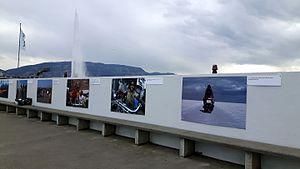
Exposition de photos de Claude Marthaler aux bains des paquis à Genève en Mars 2017
Claude Marthaler, né à Genève le 28 juillet 1960, est un cyclonaute et écrivain suisse. Il effectue pendant sept ans un tour du monde à vélo